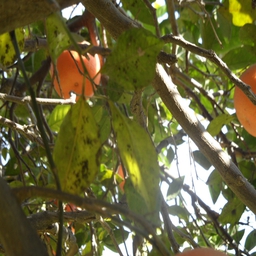
Plant part: leaf
Disease: melanose